Murder of Jamiel Shaw II

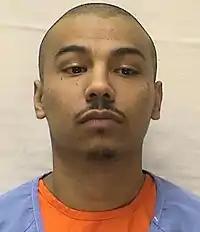
Espinoza in 2012.

Jamiel "Jas" Andre Shaw, II (December 22, 1990 – March 2, 2008) was a junior at Los Angeles High School. He played football, basketball, baseball, the piano, and ran track. On the morning of his murder, he had participated in a weekend football training program that prepares top high school football players for college football and a possible career in the National Football League. Shaw was also being prospected by several colleges, including Rutgers University and Stanford University. Shaw's mother Anita was serving her second tour in Iraq at the time of his death.